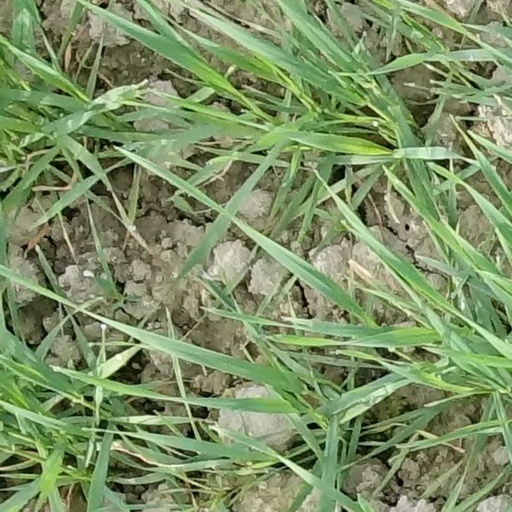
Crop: wheat